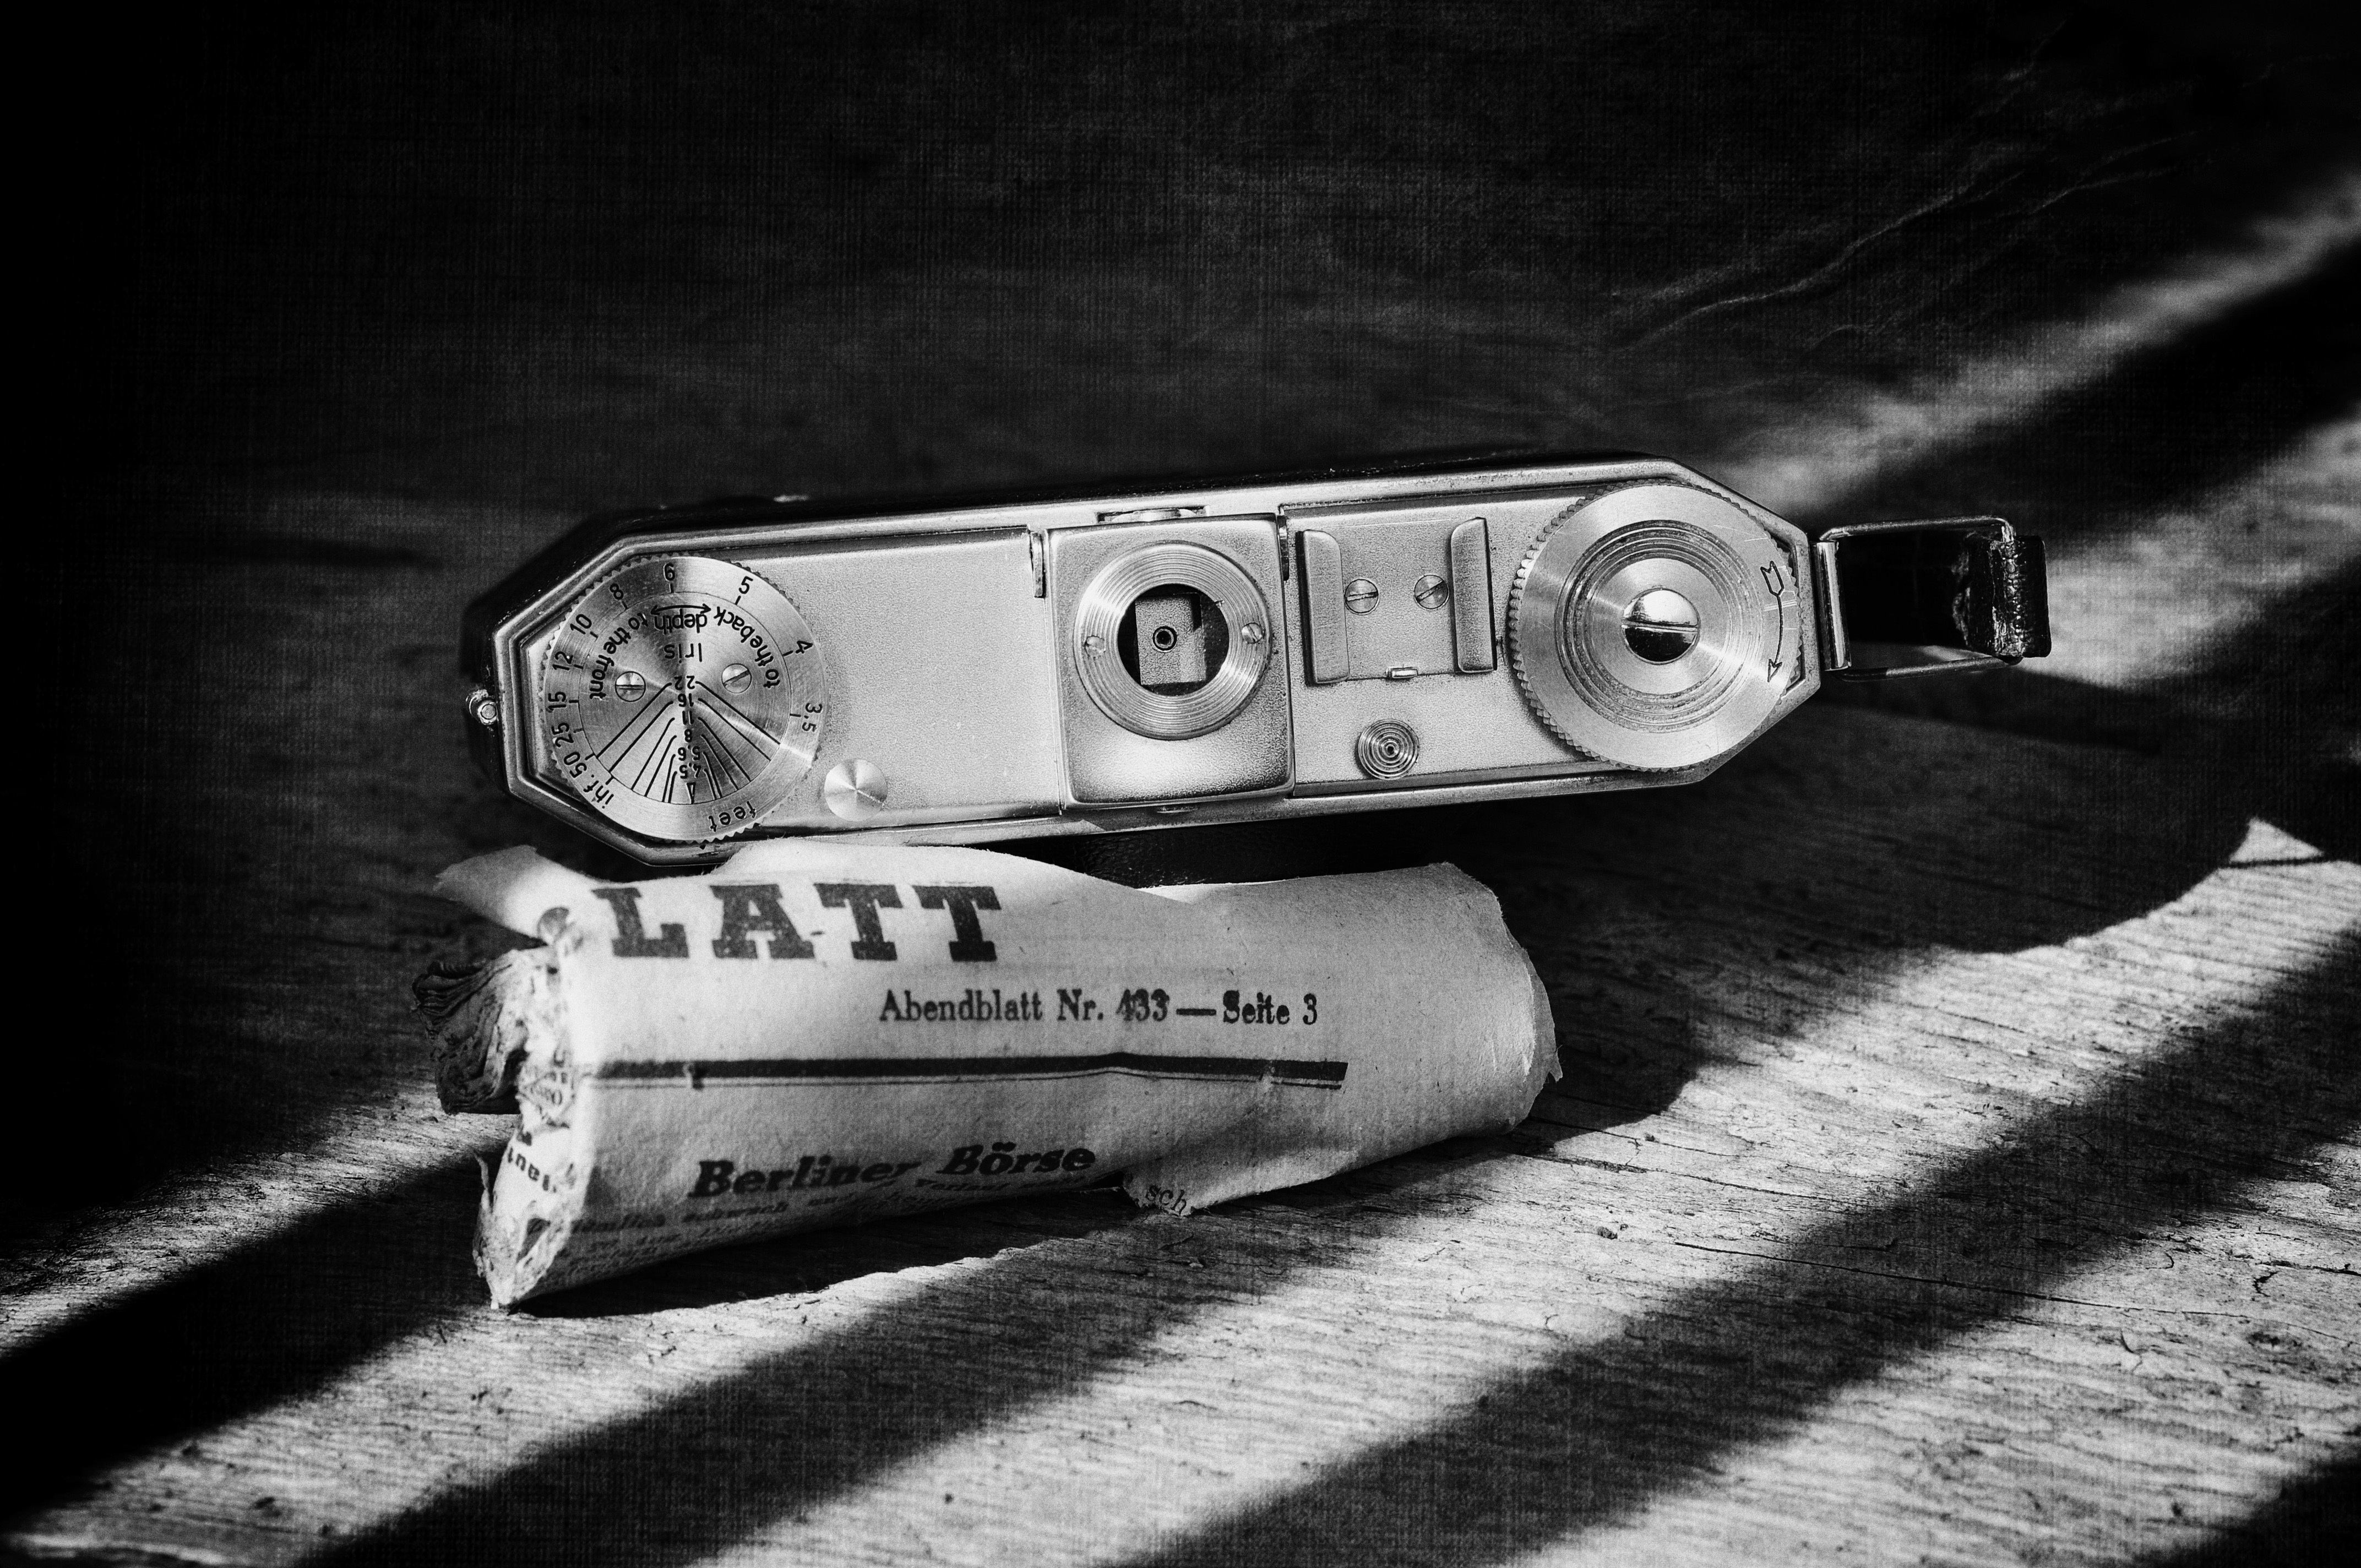
light, black and white, wood, white, camera, photography, antique, old, newspaper, darkness, black, monochrome, photograph, daily newspaper, photo camera, black and white recording, monochrome photography